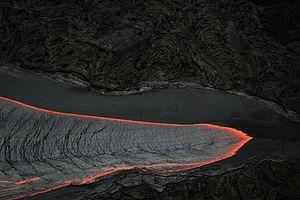
Langue de lave sur la grande île d'Hawaii due à une éruption le 21 juillet.